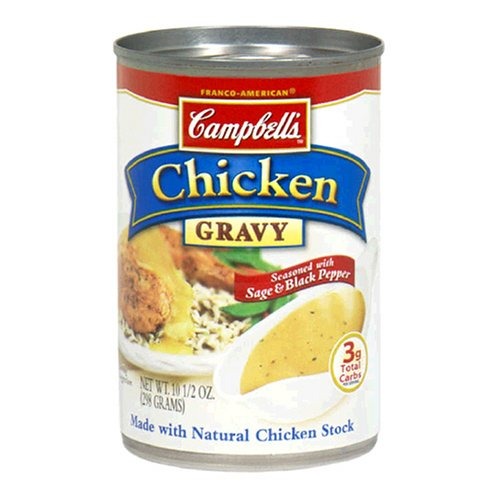
Item Name: Campbell's Campbells Gravy Chicken; 10.5 Oz. Can
Product Description: Grocery
Value: 10.5
Unit: Ounce

Price: 2.73